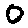
Label: 0